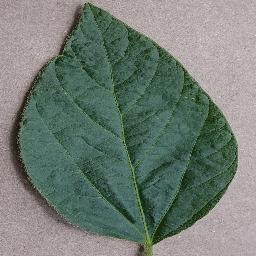
Label: Soybean___healthy